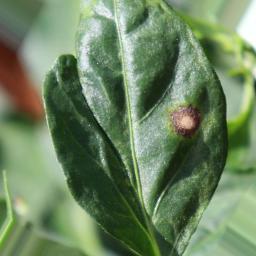
Label: cercospora